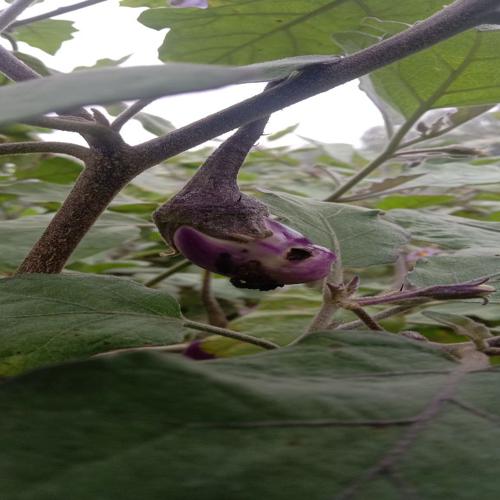
Label: Shoot and Fruit Borer